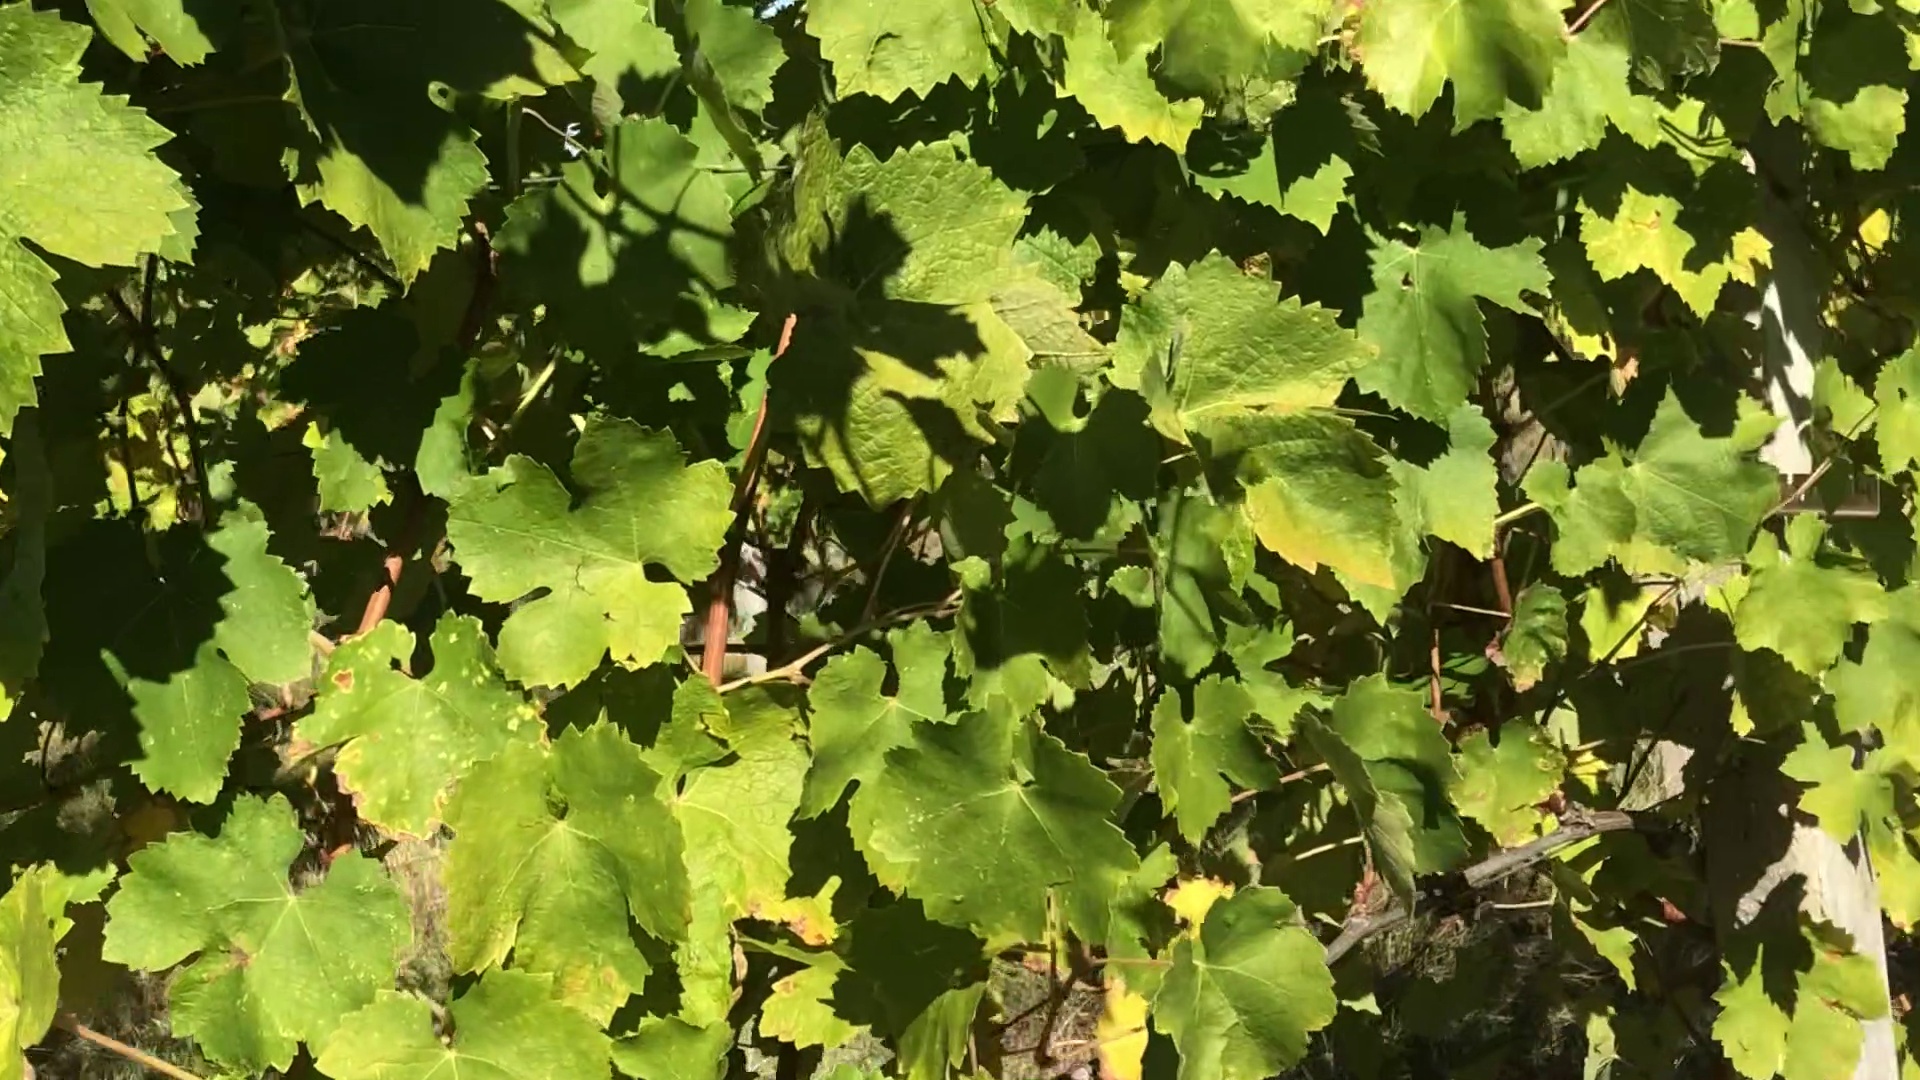
Label: healthy